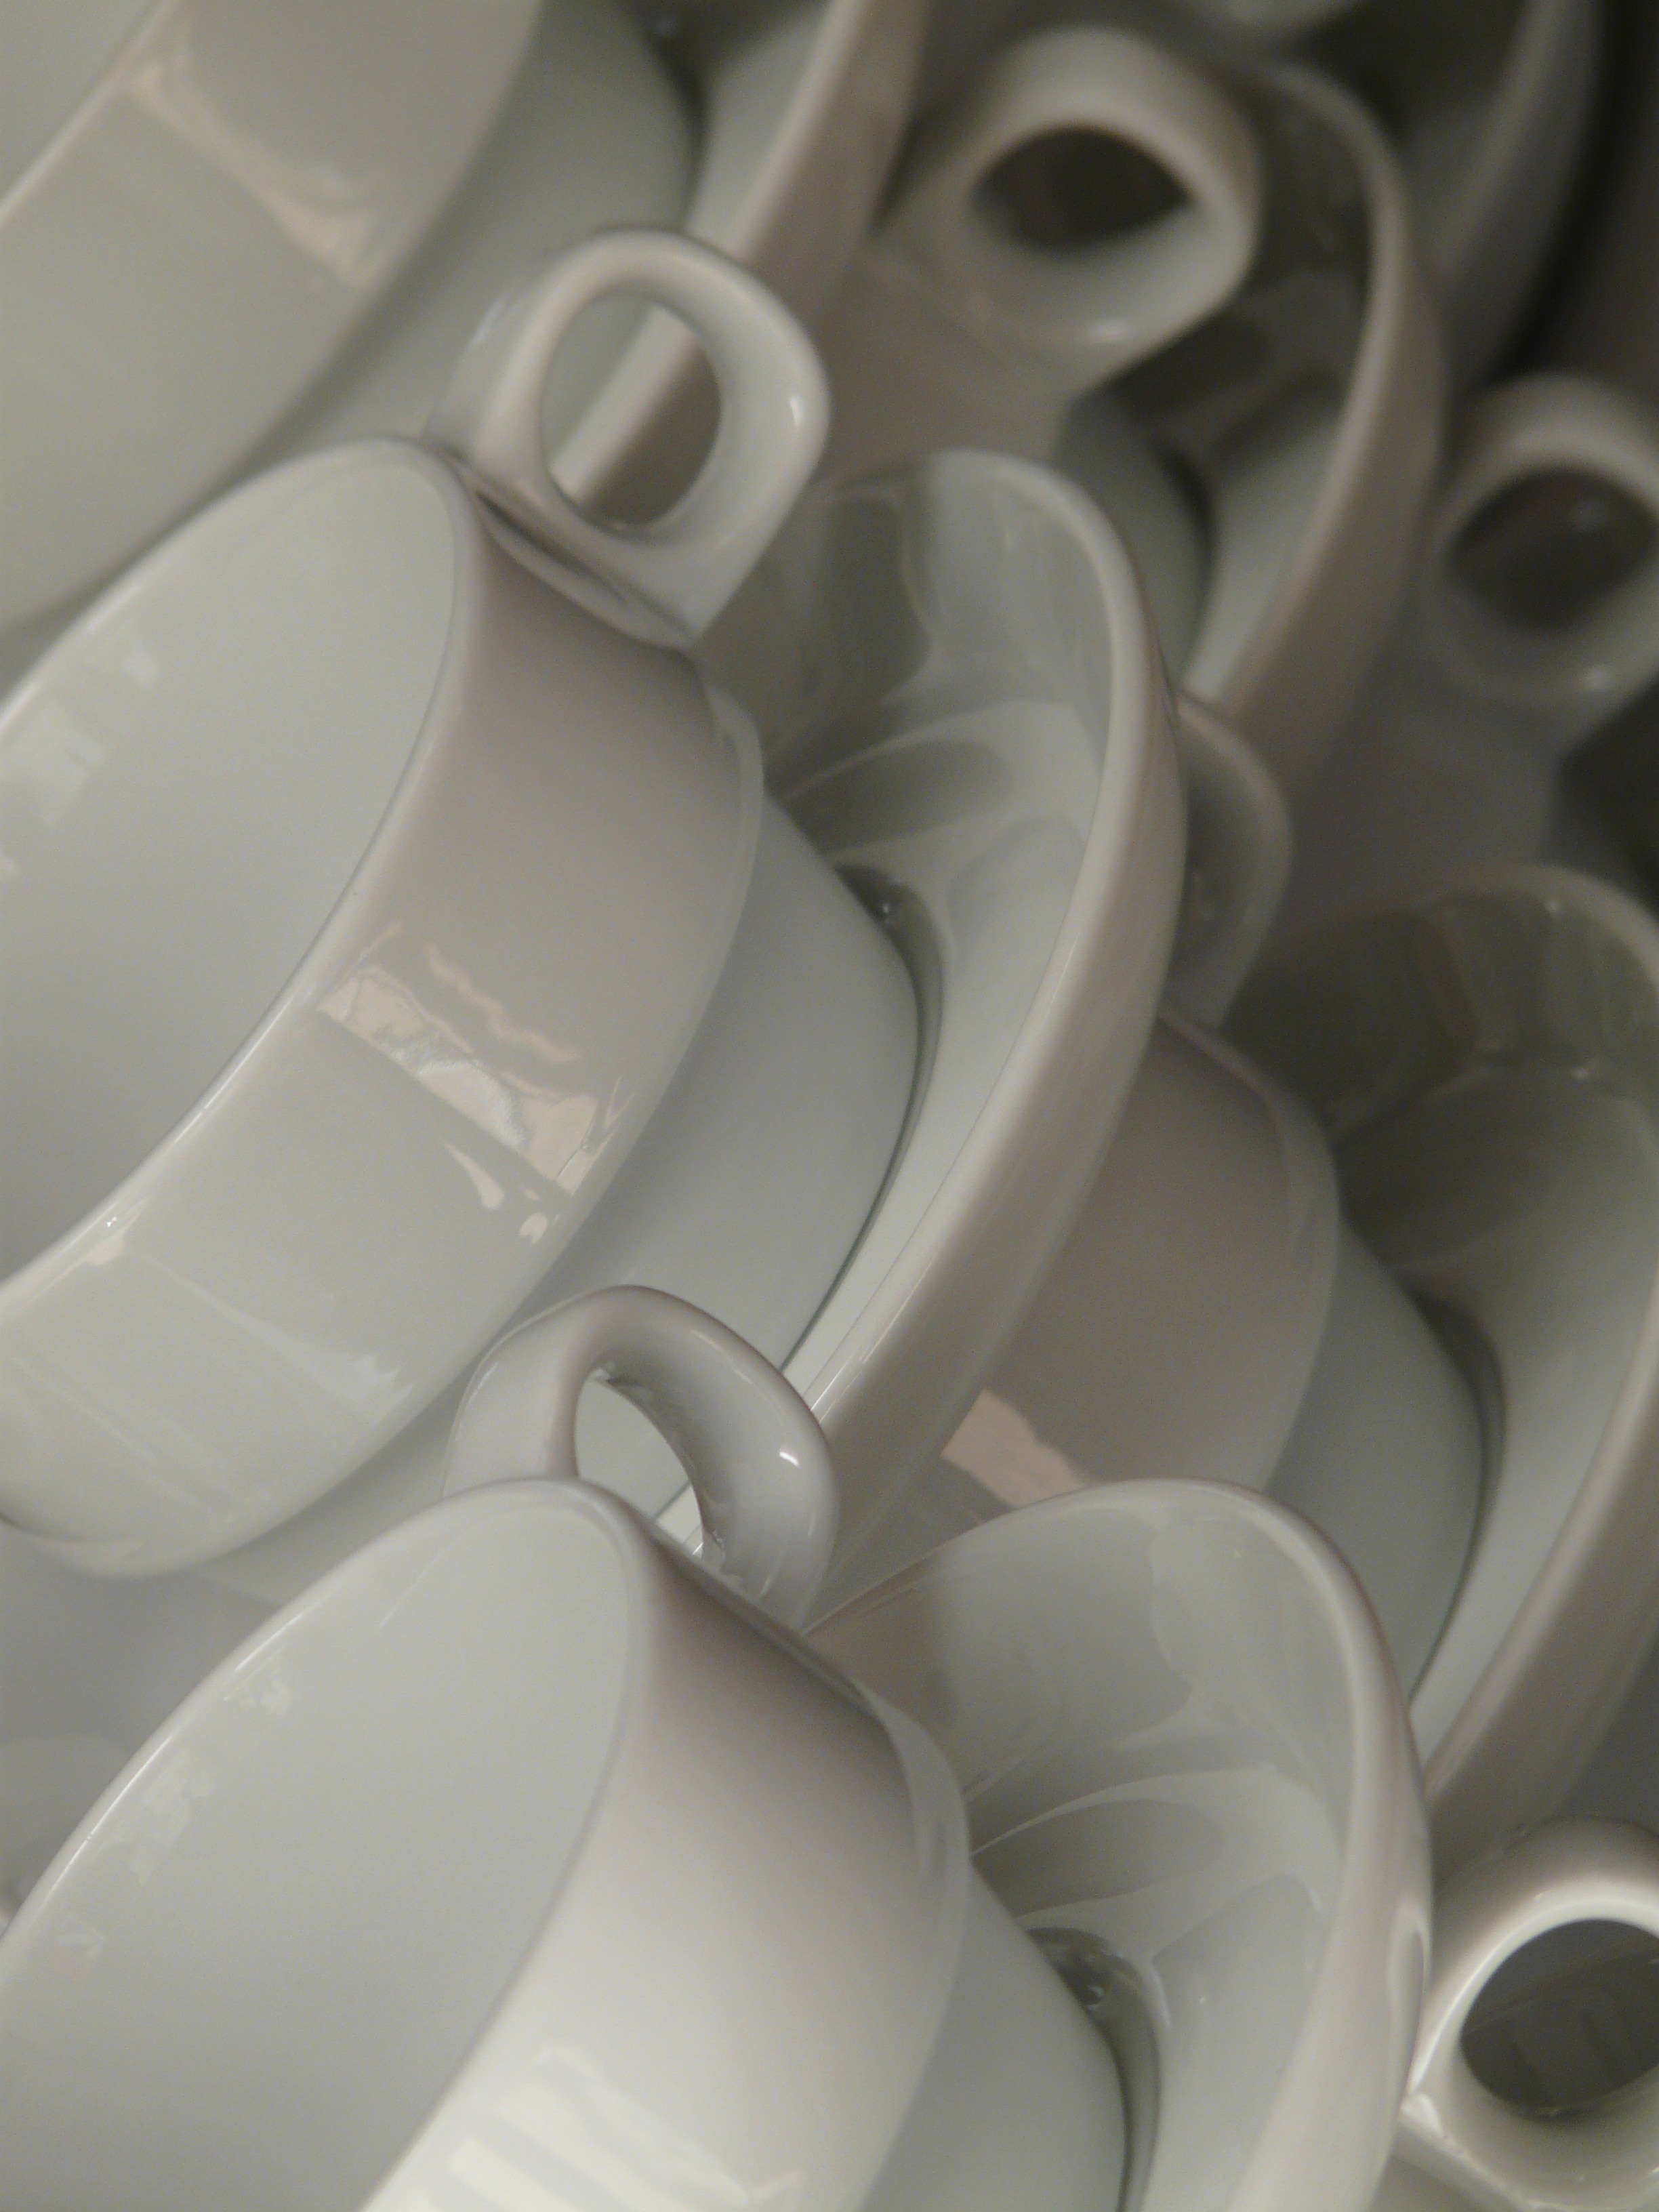
white, wheel, petal, ceiling, ceramic, drink, coaster, tableware, circle, t, porcelain, shape, coffee mugs, henkel